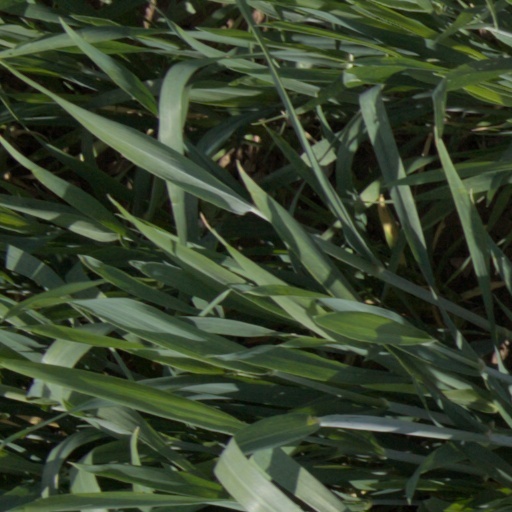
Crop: wheat